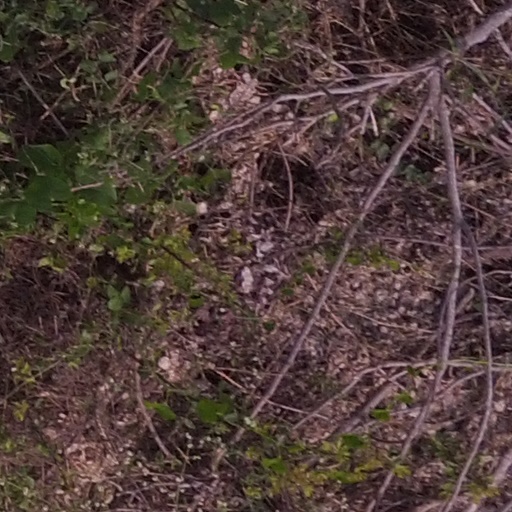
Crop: maize; corn